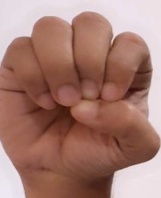
ASL sign: E